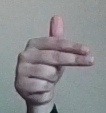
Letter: ghain